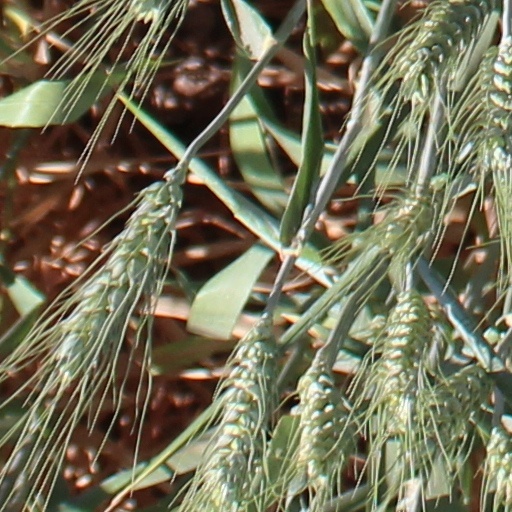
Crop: wheat